Westminster Bridge Road

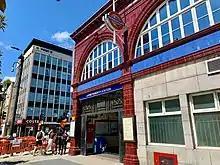
Lambeth North tube station on Westminster Bridge Road

It then passes under the railway viaduct south of Waterloo station and intersects with Lower Marsh and Upper March before reaching the junction at Lambeth North Underground station (named "Kennington Road" when it opens on 10 March 1906, renamed "Westminster Bridge Road" in July 1906, and renamed again in April 1917 as "Lambeth North"). There Baylis Road, Hercules Road and the A23 branch off, the latter southward as Kennington Road. The intersection was once known as Asylum Circus due to its proximity to the Bethlem Royal Hospital, which from 1815 to 1930 was in the building that now houses the Imperial War Museum, 0.3 miles southeast on Lambeth Road.